Aioi Bridge

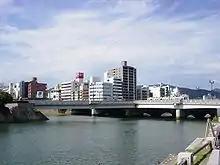
The 1983 Aioi Bridge

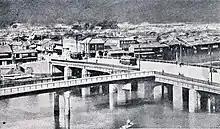
Photograph of the original Aioi Bridge from above, illustrating its T shape.

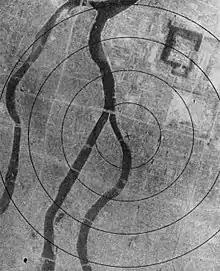
The area around ground zero after the Hiroshima bombing. The T-shaped Aioi Bridge is visible near the center.

The is an unusual T-shaped three-way bridge in Hiroshima, Japan. The original bridge, constructed in 1932, was the aiming point for the 1945 Hiroshima atom bomb. This was both because its shape was easily recognized from the air, and its location was close to the city center. The current bridge was built in 1983 to a similar specification as the original. The name of the bridge comes from the fact that the two bridges "meet" one another.